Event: Nepal Earthquake
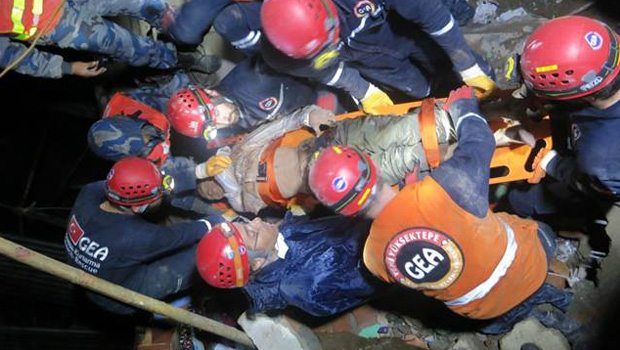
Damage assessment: damage